Galteshwar Temple

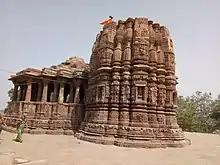
General view of the temple from northeast corner

The Galteshwar is a Hindu temple dedicated to Shiva, located at Sarnal village near Dakor in Kheda district, Gujarat, India. The 12th century temple is unique in its style and of its period because it is built in central Indian Malwa style, "bhumija", without influence of Paramara architecture and with influence of Gujarati Chaulukya architecture. It has a square "garbhagriha" (shrine proper) as well as octagonal "mandapa" (dancing hall).